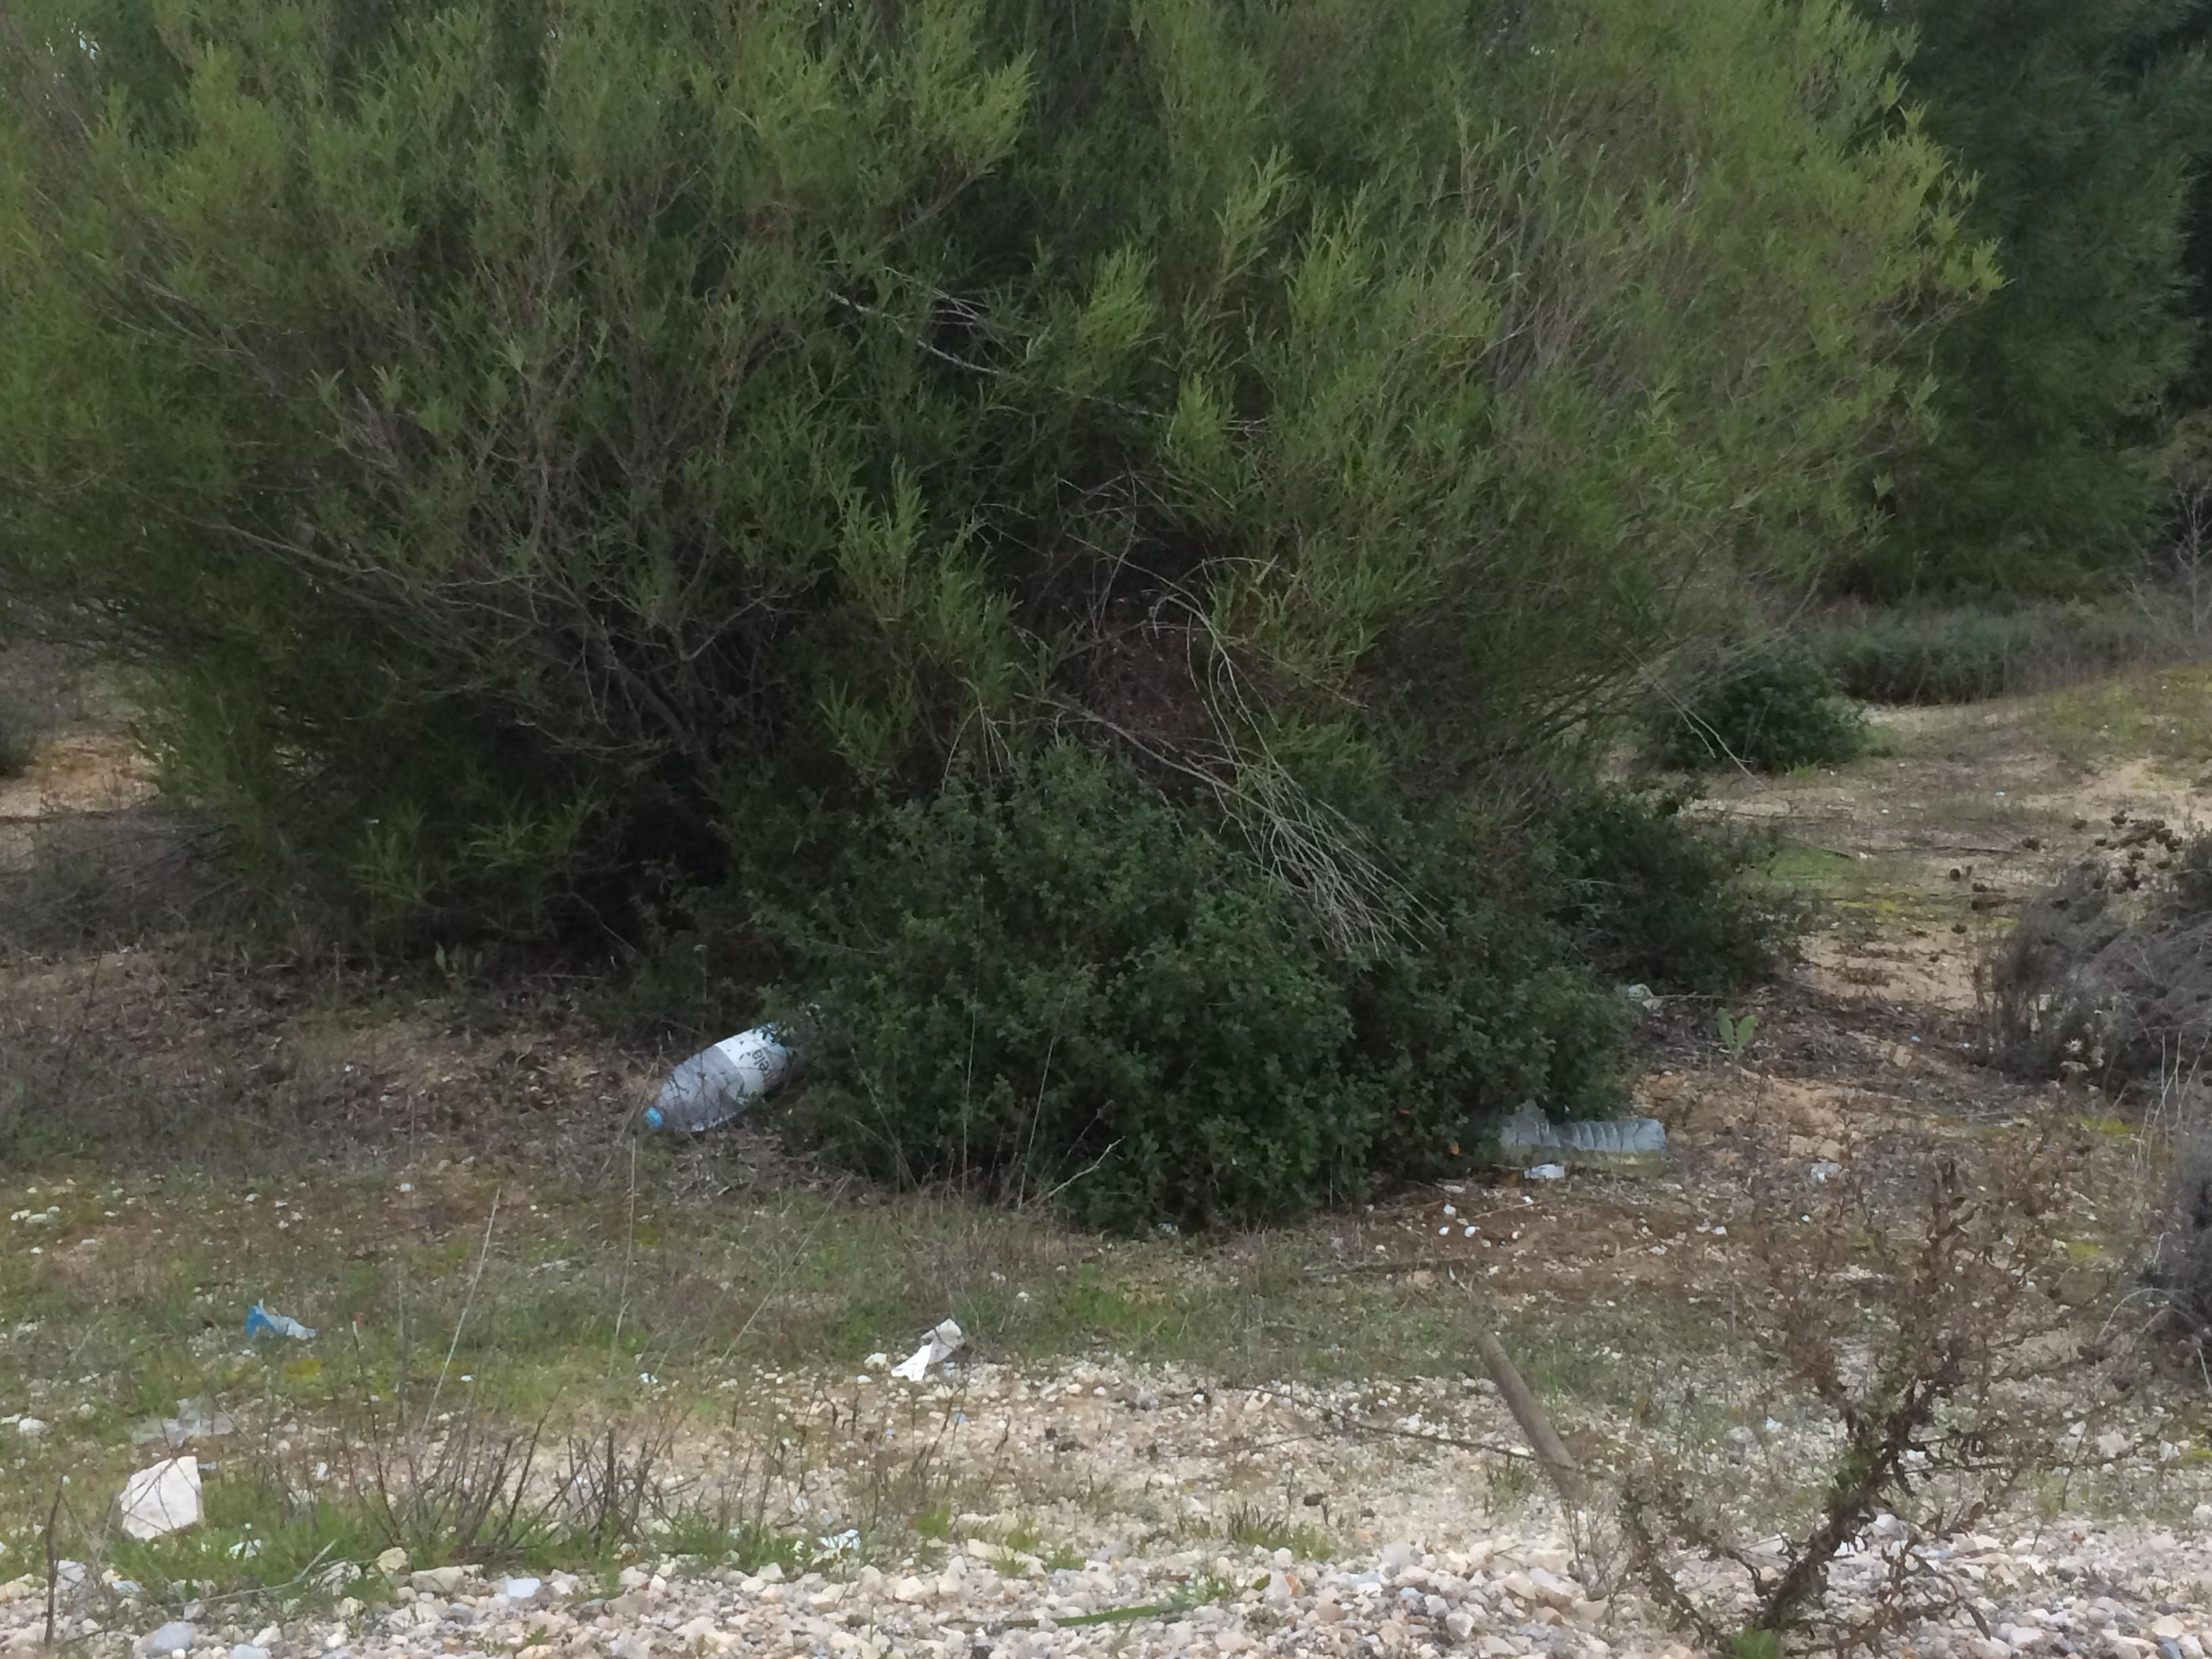
Object: Clear plastic bottle (Bottle)

Object: Clear plastic bottle (Bottle)

Object: Unlabeled litter (Unlabeled litter)

Object: Unlabeled litter (Unlabeled litter)